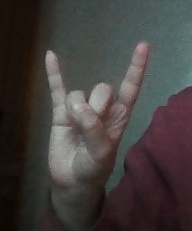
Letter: la